George, Margrave of Brandenburg-Ansbach

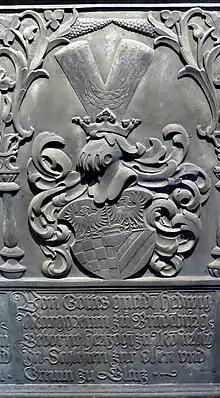
Coat of arms of George the Pious and his three wives

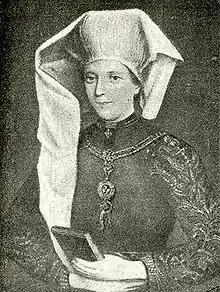
Beatrice de Frangepan, George's first wife.

George of Brandenburg-Ansbach (German: "Georg"; 4 March 1484 – 27 December 1543), known as George the Pious ("Georg der Fromme"), was a Margrave of Brandenburg-Ansbach from the House of Hohenzollern.